Ascetical theology

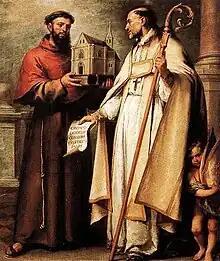
"Saint Bonaventure and Saint Leander" (1665-1666), by Bartolomé Esteban Murillo.

Both by His own example (Matthew 4:2) and His exhortations (Matthew 17:20; Mark 9:28) Christ recommended fasting. He inculcated sobriety, watchfulness and prayer (Matthew 24:42; 25:13; 26:41; Mark 13:37; 14:37). He pointed to poverty as a means of gaining the kingdom of heaven (Matthew 6:19; 13:22; Luke 6:20; 8:14; 12:33; etc.) and counselled the rich youth to relinquish everything and to follow Him (Matthew 19:21). That this was a counsel and not a strict command, given in view of the particular attachment of the youth to the things of this world, is shown by the very fact that the Master had twice said "keep the commandments", and that he recommended the renunciation of all earthly goods only on the renewed inquiry after the means that lead to perfection (cf. Lutz, l. c., against the Protestants Th. Zahn, Bern, Weiss, Lemme, and others). Celibacy for God's sake was praised by Christ as worthy of a special heavenly reward (Matthew 19:12). Yet marriage is not condemned, but the words, "All men take not this word, but they to whom it is given", imply that it is the ordinary state, celibacy for God's sake being merely a counsel. Indirectly, Christ also commended voluntary obedience as a means for attaining the most intimate union with God (Matthew 18:4; 20:22, 25).